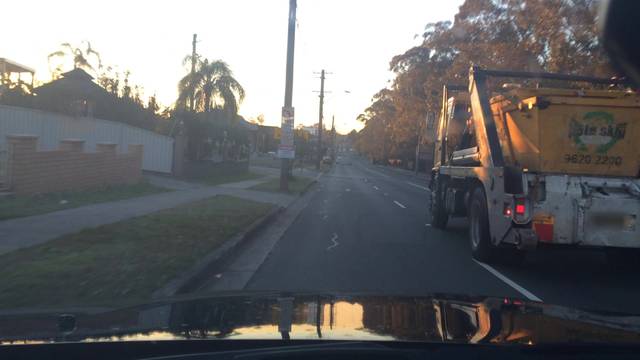
Region: Australia
Coordinates: -33.831, 150.962